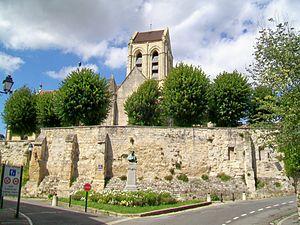
L'église sur son promontoire, vue depuis le sud.
L'église Notre-Dame-de-l'Assomption est une église catholique paroissiale située à Auvers-sur-Oise, dans le département français du Val-d'Oise et la région Île-de-France. Elle a été fondée vers la fin du XIᵉ siècle par Philippe Iᵉʳ, puis reconstruite sous l'impulsion d'Adélaïde de Savoie qui réside souvent dans le manoir royal au nord de l'église après le décès de son époux Louis VI en 1137. Cette reconstruction commence par les parties orientales et s'achève par la nef, qui présente une élévation sur trois niveaux avec triforium. Elle se fait dans le style roman tardif encore manifeste dans les chapiteaux, basculant rapidement vers le style gothique naissant avec des fenêtres en arc brisé et des voûtes d'ogives. L'absidiole au nord est encore purement romane, mais elle n'est sans doute pas antérieure à 1137. Deux fenêtres du chevet sont remaniées au XIIIᵉ siècle dans le style gothique rayonnant, ce qui accentue l'écart stylistique de ces deux parties en réalité contemporaines. L'église Notre-Dame traverse les siècles sans subir de dommages notables lors des guerres, et la seule transformation entreprise est l'ajout de la chapelle de la Vierge peu avant le milieu du XVIᵉ siècle.